Plura Jonsson

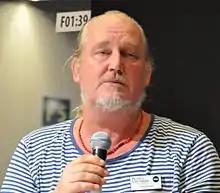
Jonsson in 2011

Per Malte Lennart "Plura" Jonsson (born 10 August 1951) is a Swedish singer, songwriter, and musician. He has been a long-time member of the Swedish rock band Eldkvarn in addition to his solo materials. In 2014, he also released an album jointly with Mauro Scocco as Mauro & Plura. Jonsson has also written several books during his career.